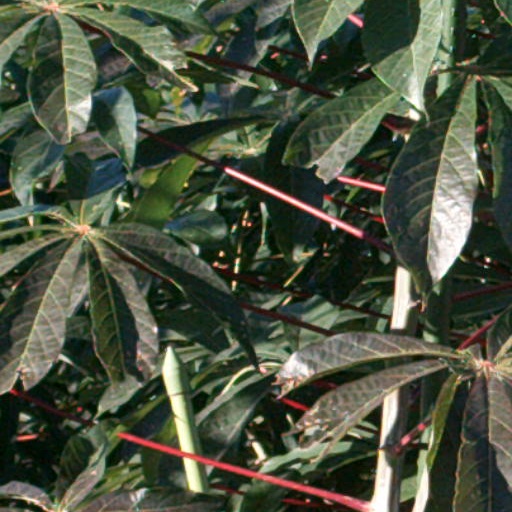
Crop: cassava